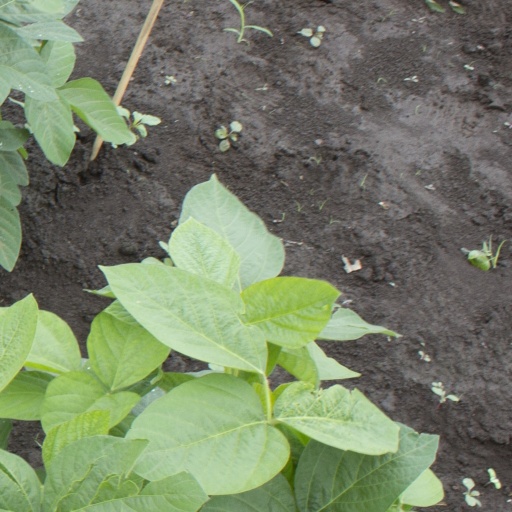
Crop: soybean